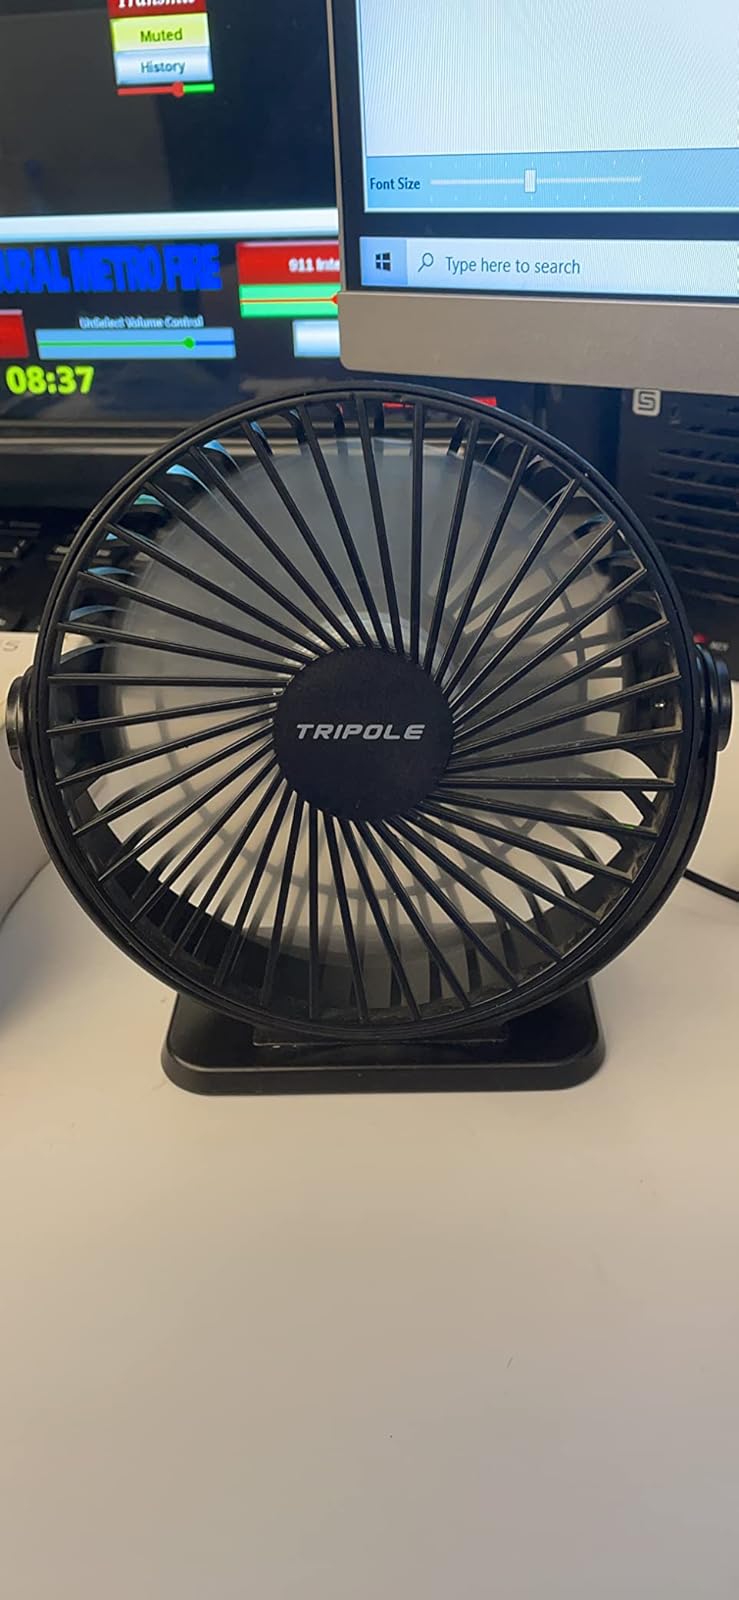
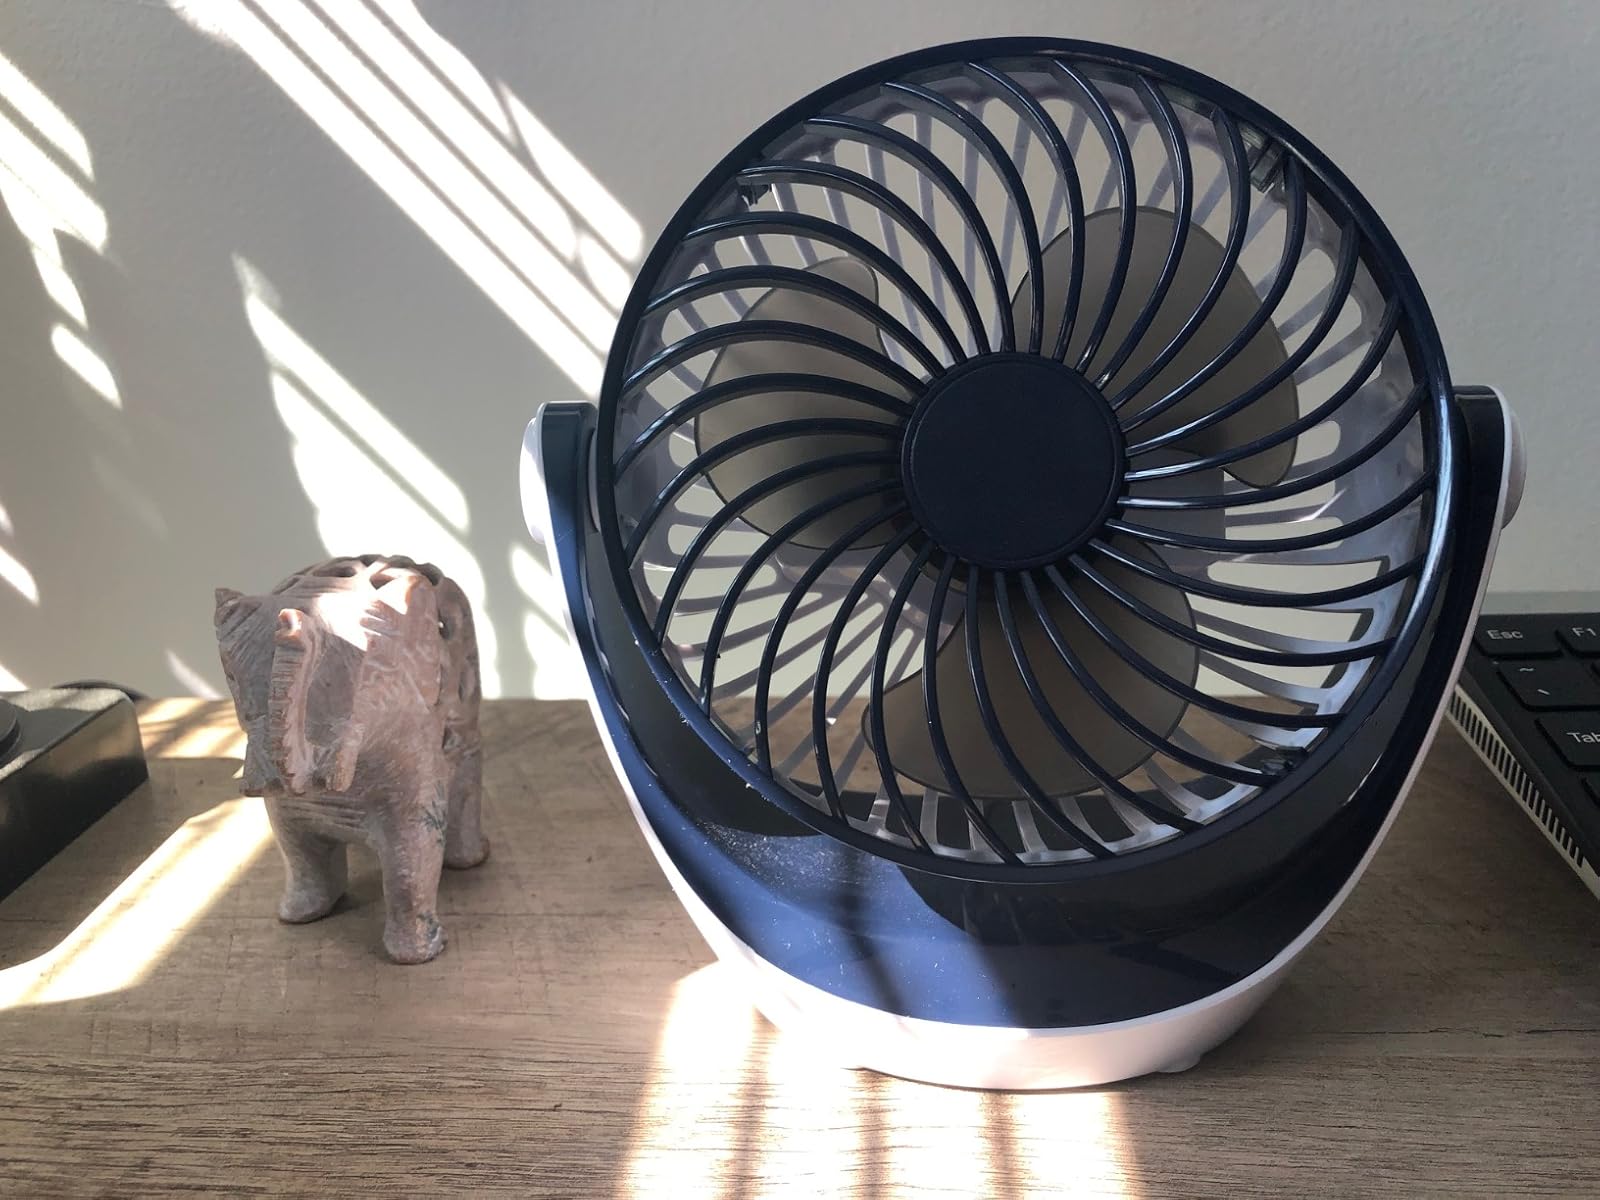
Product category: fan
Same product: no